Alcatraz Island

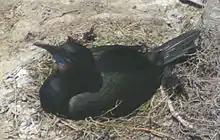
Brandt's cormorant nesting on Alcatraz Island

American Indigenous groups, such as the International Indian Treaty Council, occasionally hold ceremonies on the island, most notably, their "Sunrise Gatherings" every Columbus Day and Thanksgiving Day.